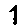
Label: 1